Judith Grunfeld

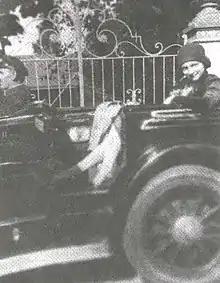
Judith Rosenbaum (later Grunfeld) on a fund raising trip for the school in Krakow

In 1924, Jacob Rosenheim of Agudat Yisrael persuaded Grunfeld to abandon her dreams of going to Palestine and instead to go to Krakow, Poland and join Sarah Schenirer's fledgling school that was trying to teach girls from Jewish backgrounds. Schenirer did not have an extensive Jewish education but she was to change the way that women were regarded within Jewish culture. They aimed to teach girls and their teachers and get them to appreciate their culture and religion. For five years from 1924 she was involved with teaching teachers at the Beit Yaakov teachers' Seminary. She also had to raise the funds and this would involve some travel. In 1929 the school was adopted by the Orthodox "Agudat Yisrael" now that Rabbi Jacob Rosenheim was its President.